Thermometer

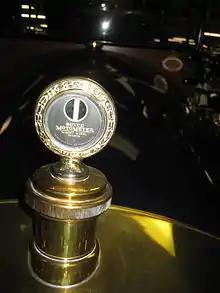
The ""Boyce MotoMeter"" radiator cap on a 1913 Car-Nation automobile, used to measure temperature of vapor in 1910s and 1920s cars.

Thermometers can be calibrated either by comparing them with other calibrated thermometers or by checking them against known fixed points on the temperature scale. The best known of these fixed points are the melting and boiling points of pure water. (Note that the boiling point of water varies with pressure, so this must be controlled.)